Eastern Shore District High School

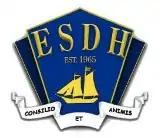

Eastern Shore District High School is a public school in the Musquodoboit Harbour area east of Dartmouth, Nova Scotia, Canada. It is operated by the Halifax Regional Centre for Education (HRCE).